Ortley, Oregon

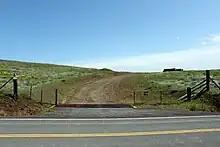
Modern-day road to Ortley, Oregon (private property)

Ortley is a former town in Wasco County, Oregon, in the United States. It was about south of Rowena and about southeast of Mosier; the site is now on private land, and no evidence of the townsite exists today. It is still classed as a populated place by the USGS.